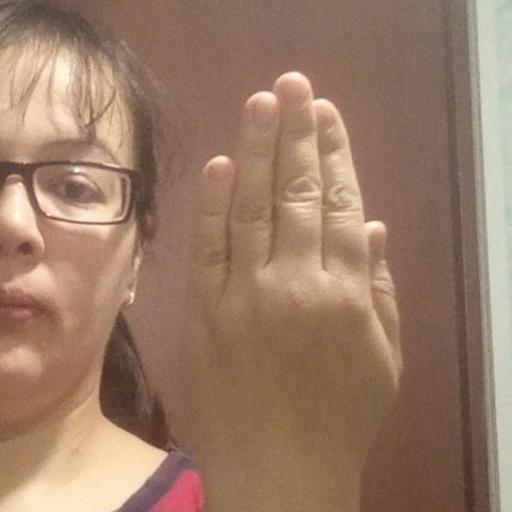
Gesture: stop_inverted